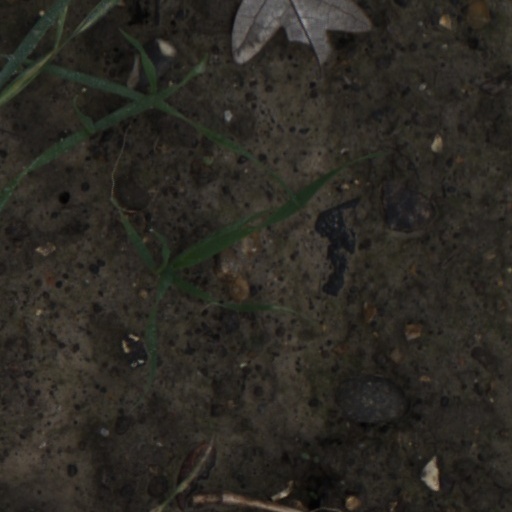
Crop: wheat